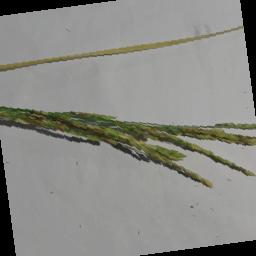
Label: Rice___Neck_Blast